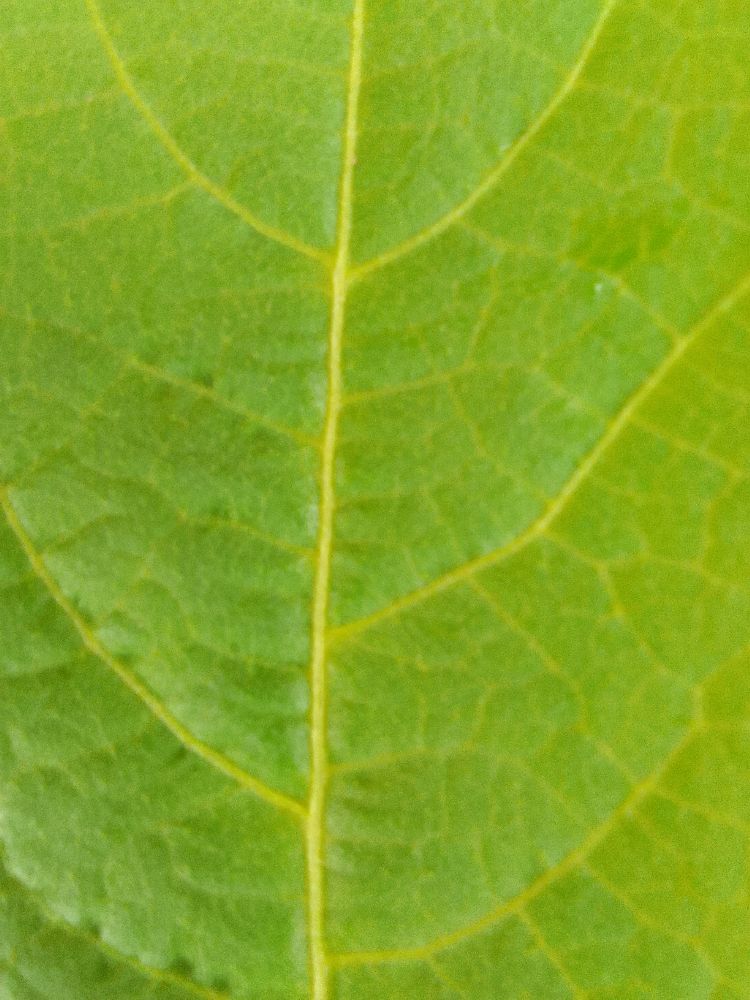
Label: healthy